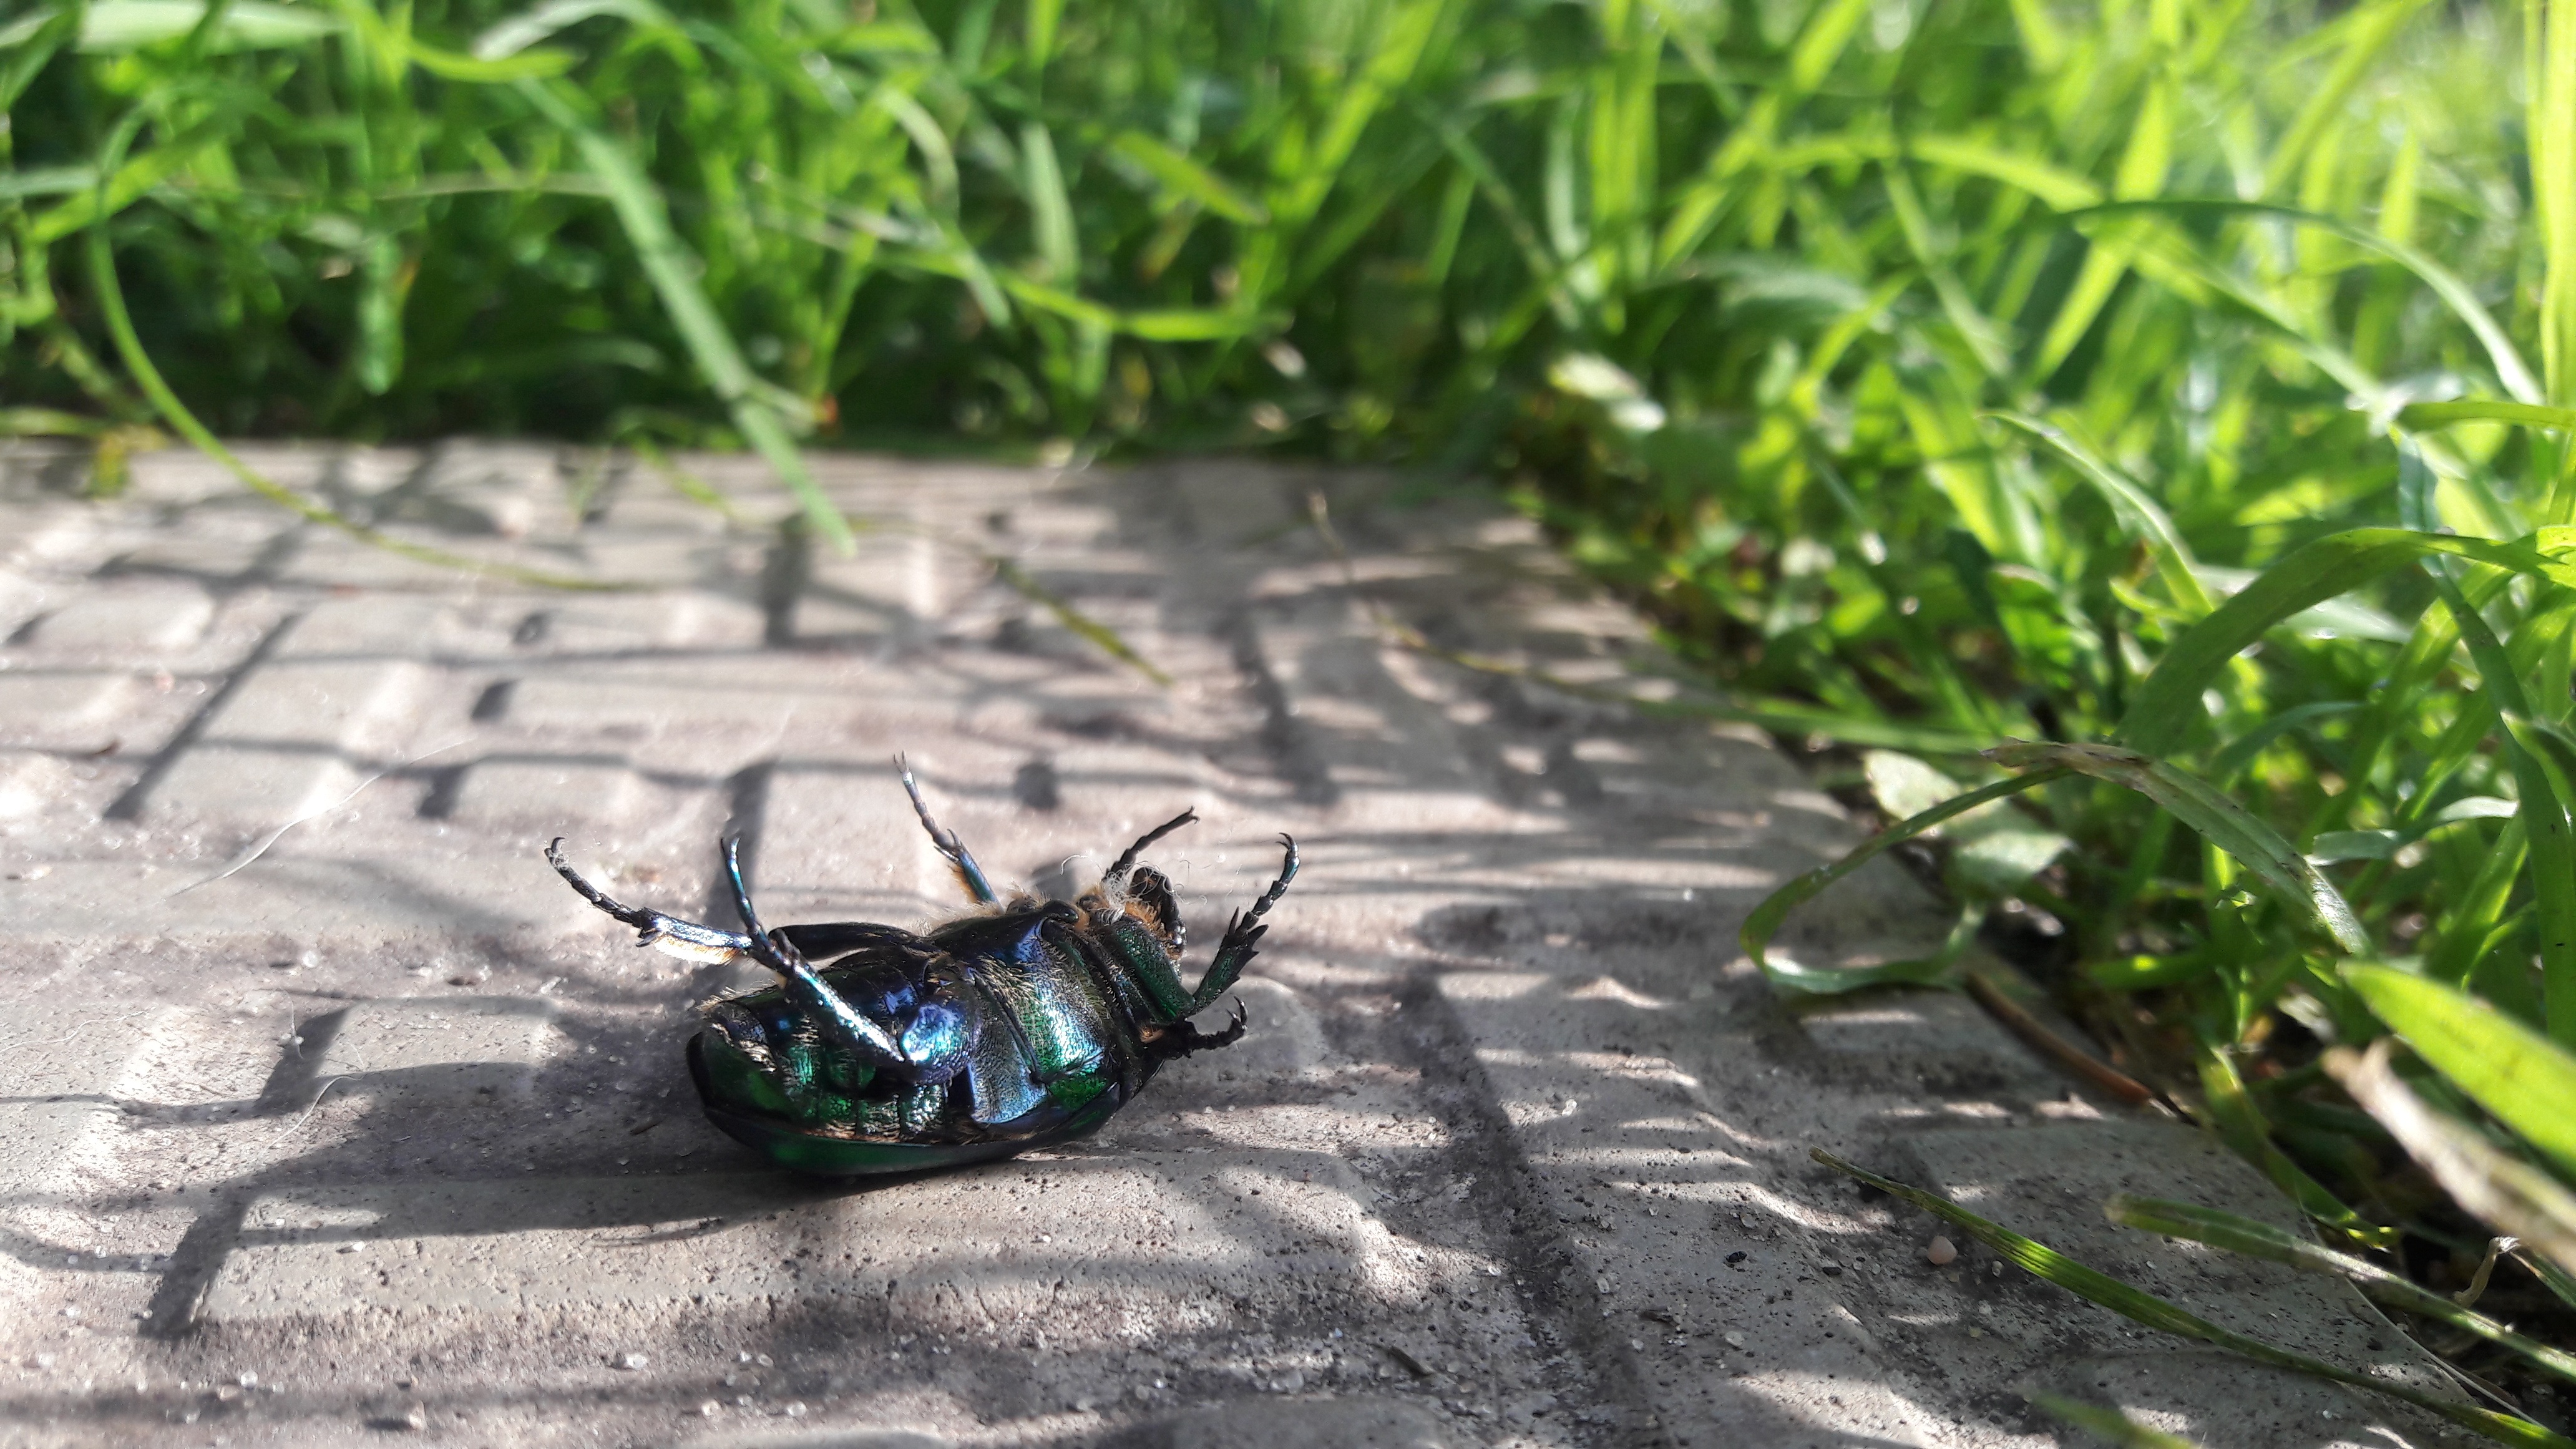
nature, grass, plant, lawn, flower, summer, green, foot, insect, macro, shadow, bug, garden, closeup, fauna, invertebrate, coil, bright, insects, beautiful, large, beetle, chafer, creeps, macro photography, greens, flying insect, green beetle, maisky, tipster